Fernando Alonso

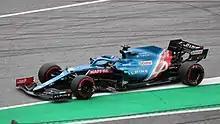
Alonso at the 2021 Austrian Grand Prix, upon his return to Formula One

Alonso was signed to drive for Alpine F1 Team for the season, alongside Esteban Ocon, with Renault having rebranded the team under its new name. In preparation for his F1 return, Alonso performed four testing days driving the Renault R.S.18 and was quickest in the post-2020 season young driver's test driving the Renault R.S.20 for Renault. In his first race with Alpine at the 2021 Bahrain Grand Prix, Alonso was forced to retire after plastic debris entered his brake duct. At the 2021 Emilia Romagna Grand Prix he finished in 11th after qualifying 15th, with teammate Ocon finishing ahead in tenth, but both were upgraded one position after Kimi Räikkönen was penalised, giving Alonso his first points of the season.